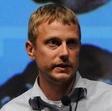
Age: 31